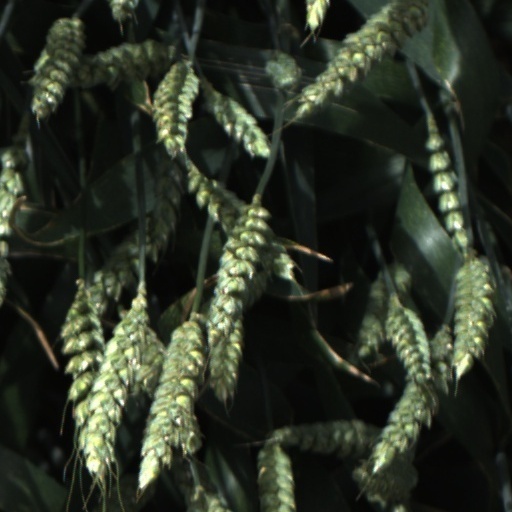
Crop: wheat